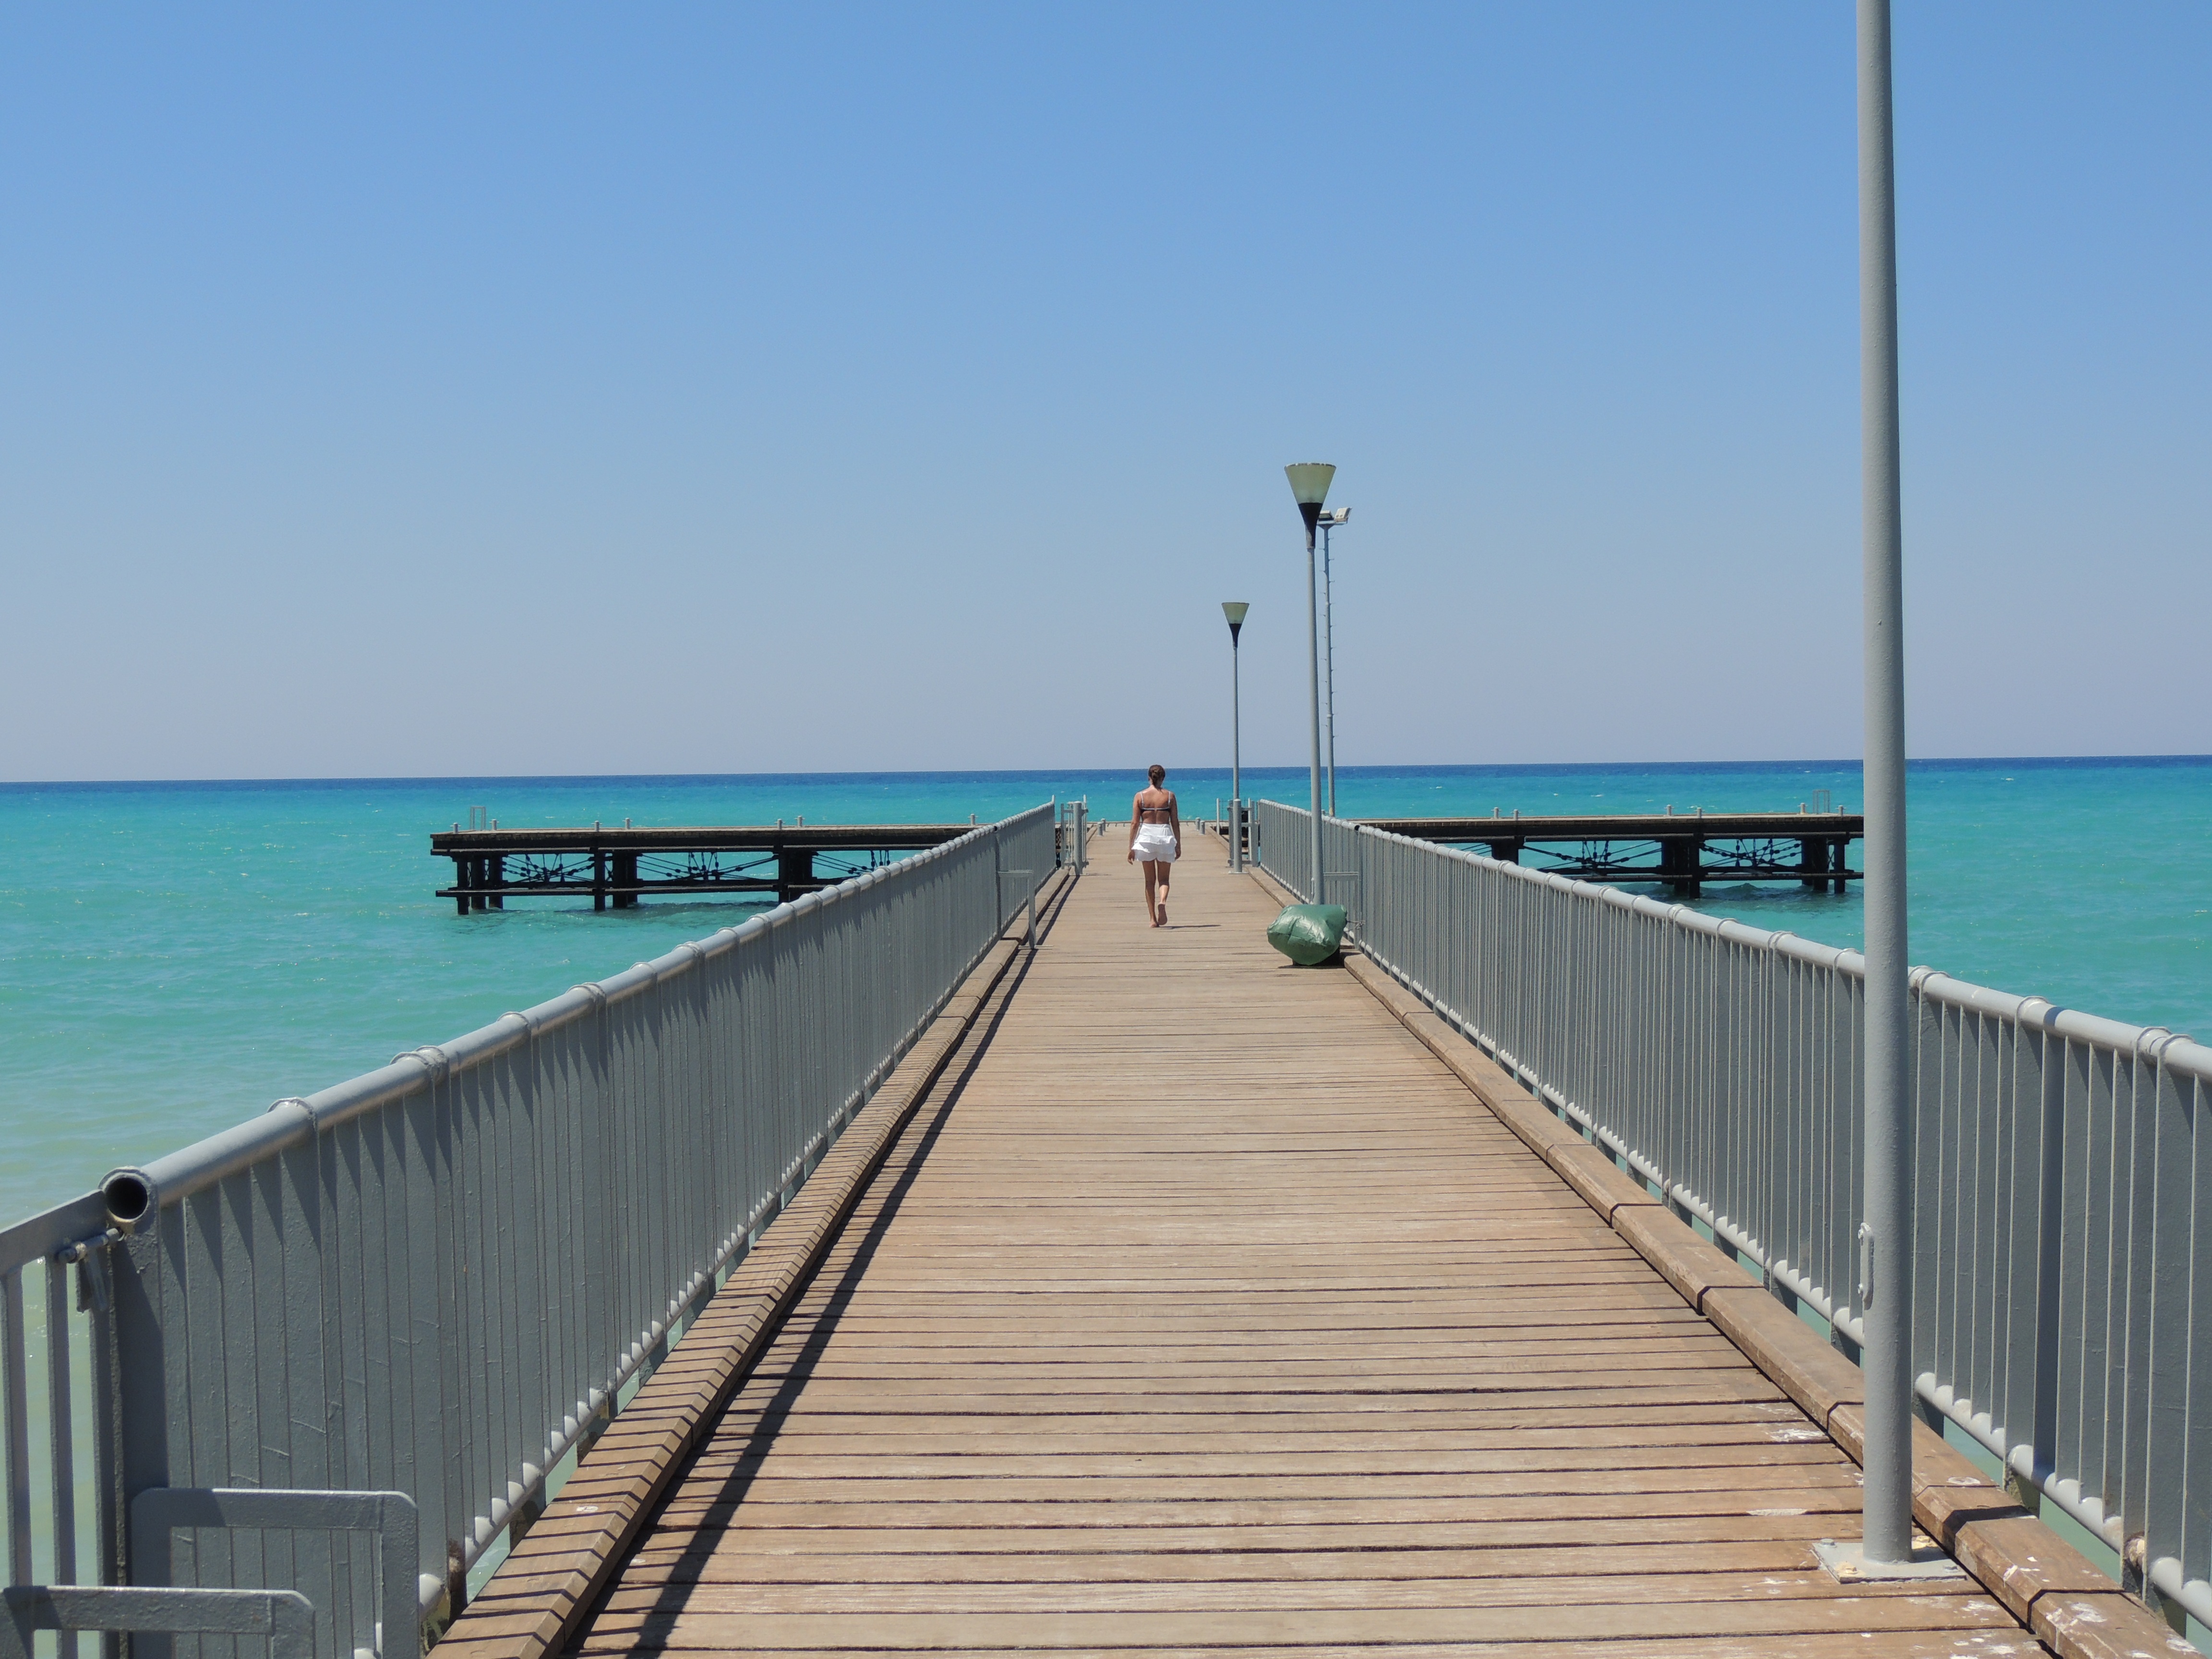
beach, sea, coast, ocean, dock, boardwalk, shore, pier, walkway, vacation, bay, jetty, cyprus